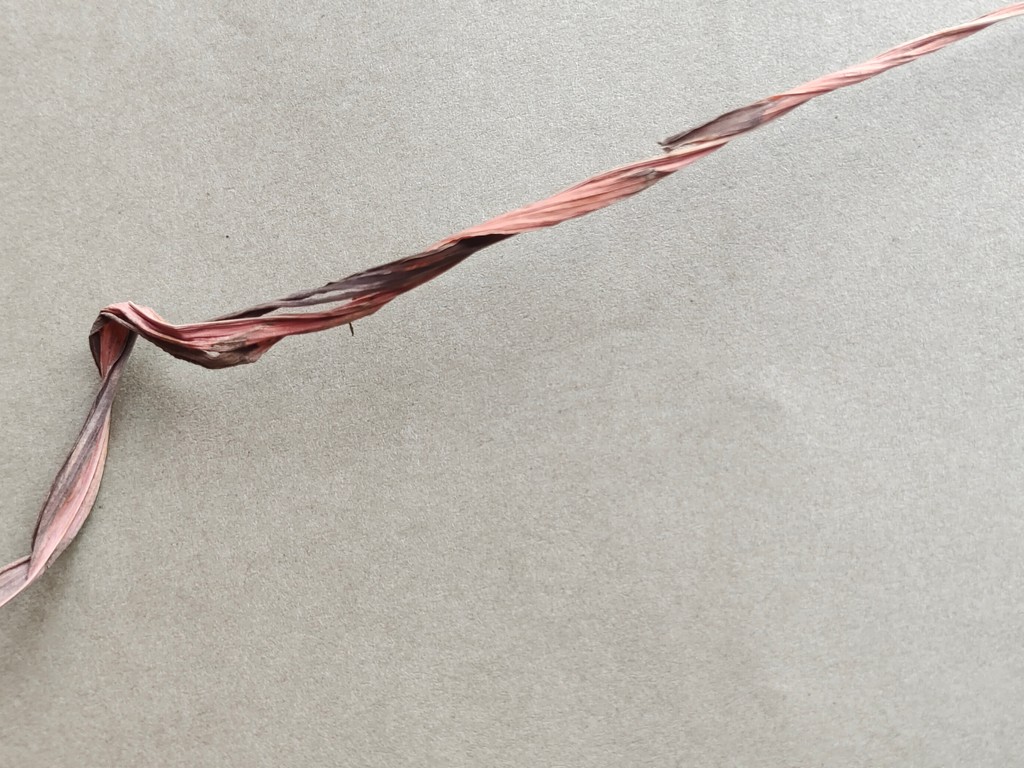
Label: Dried